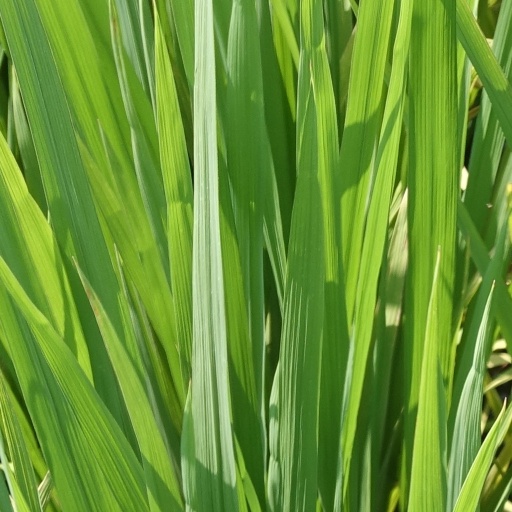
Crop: rice